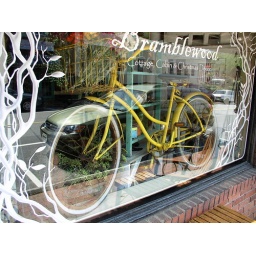
bikes and cars in reflection